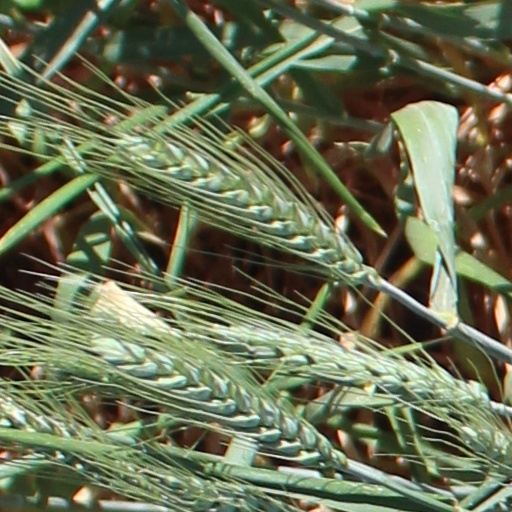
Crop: wheat